Marina Piccola

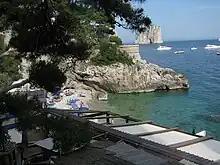
Marina Piccola

Marina Piccola ("little harbor"; also Marina di Mulo) is located on the southern side of the island of Capri. It is near the Faraglioni sea stacks to the southeast. The Via Krupp is a historic switchback paved footpath that connects the Charterhouse of San Giacomo and the Gardens of Augustus area with Marina Piccola.